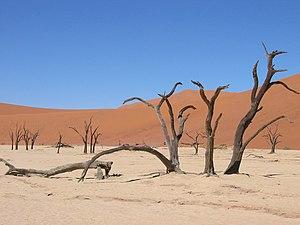
Des arbres morts dans la boue séchée du Dead Vlei (Oued Mort) à Sossusvlei, en Namibie.